Tank graveyard

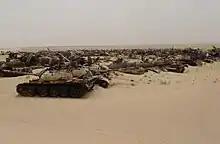
Iraqi tanks in the Kuwaiti desert, 2004

The term tank graveyard or tank cemetery refers to an area containing a number of derelict armored vehicles, generally as a result of warfare.